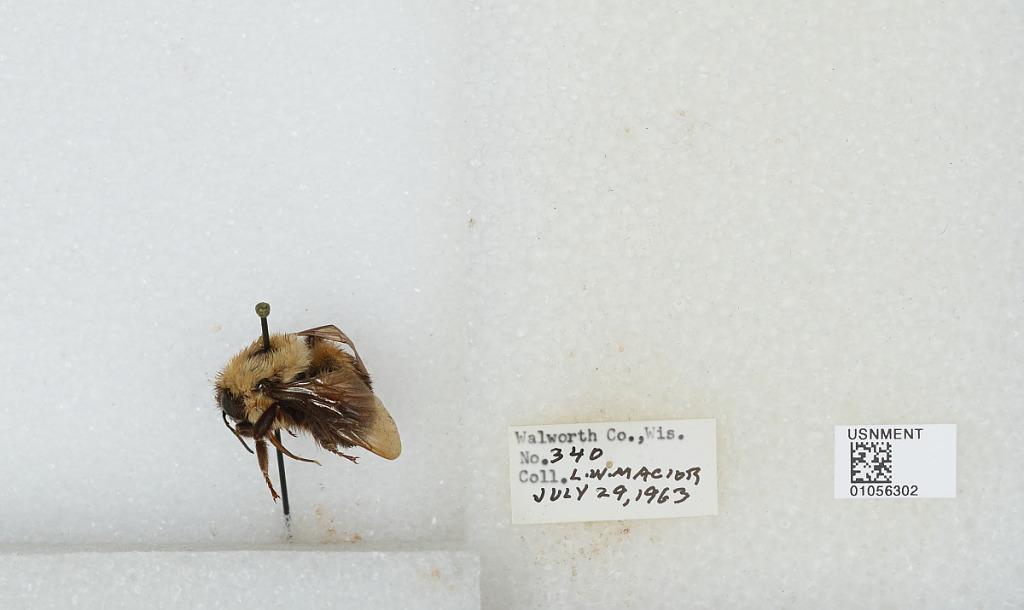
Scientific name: Bombus (Pyrobombus) bimaculatus Cresson
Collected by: L. Macior
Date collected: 1963-7-29
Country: United States
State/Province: Wisconsin
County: Walworth
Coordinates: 42.67, -88.54